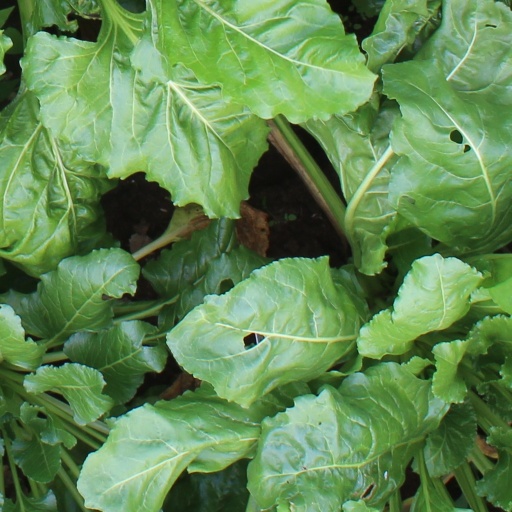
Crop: sugar beet